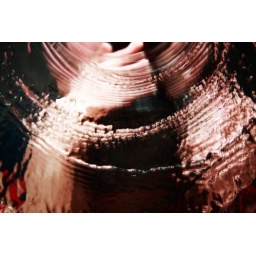
Taken while holding a mirror under running water.